Thomas C. Platt

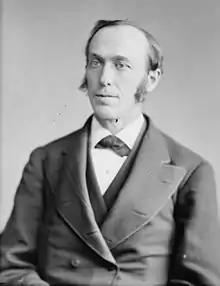
Thomas C. Platt

Platt was born to William Platt, a lawyer, and Lesbia Hinchman, in Owego, Tioga County, New York on July 15, 1833. State Senator Nehemiah Platt (1797–1851) was William Platt's brother.